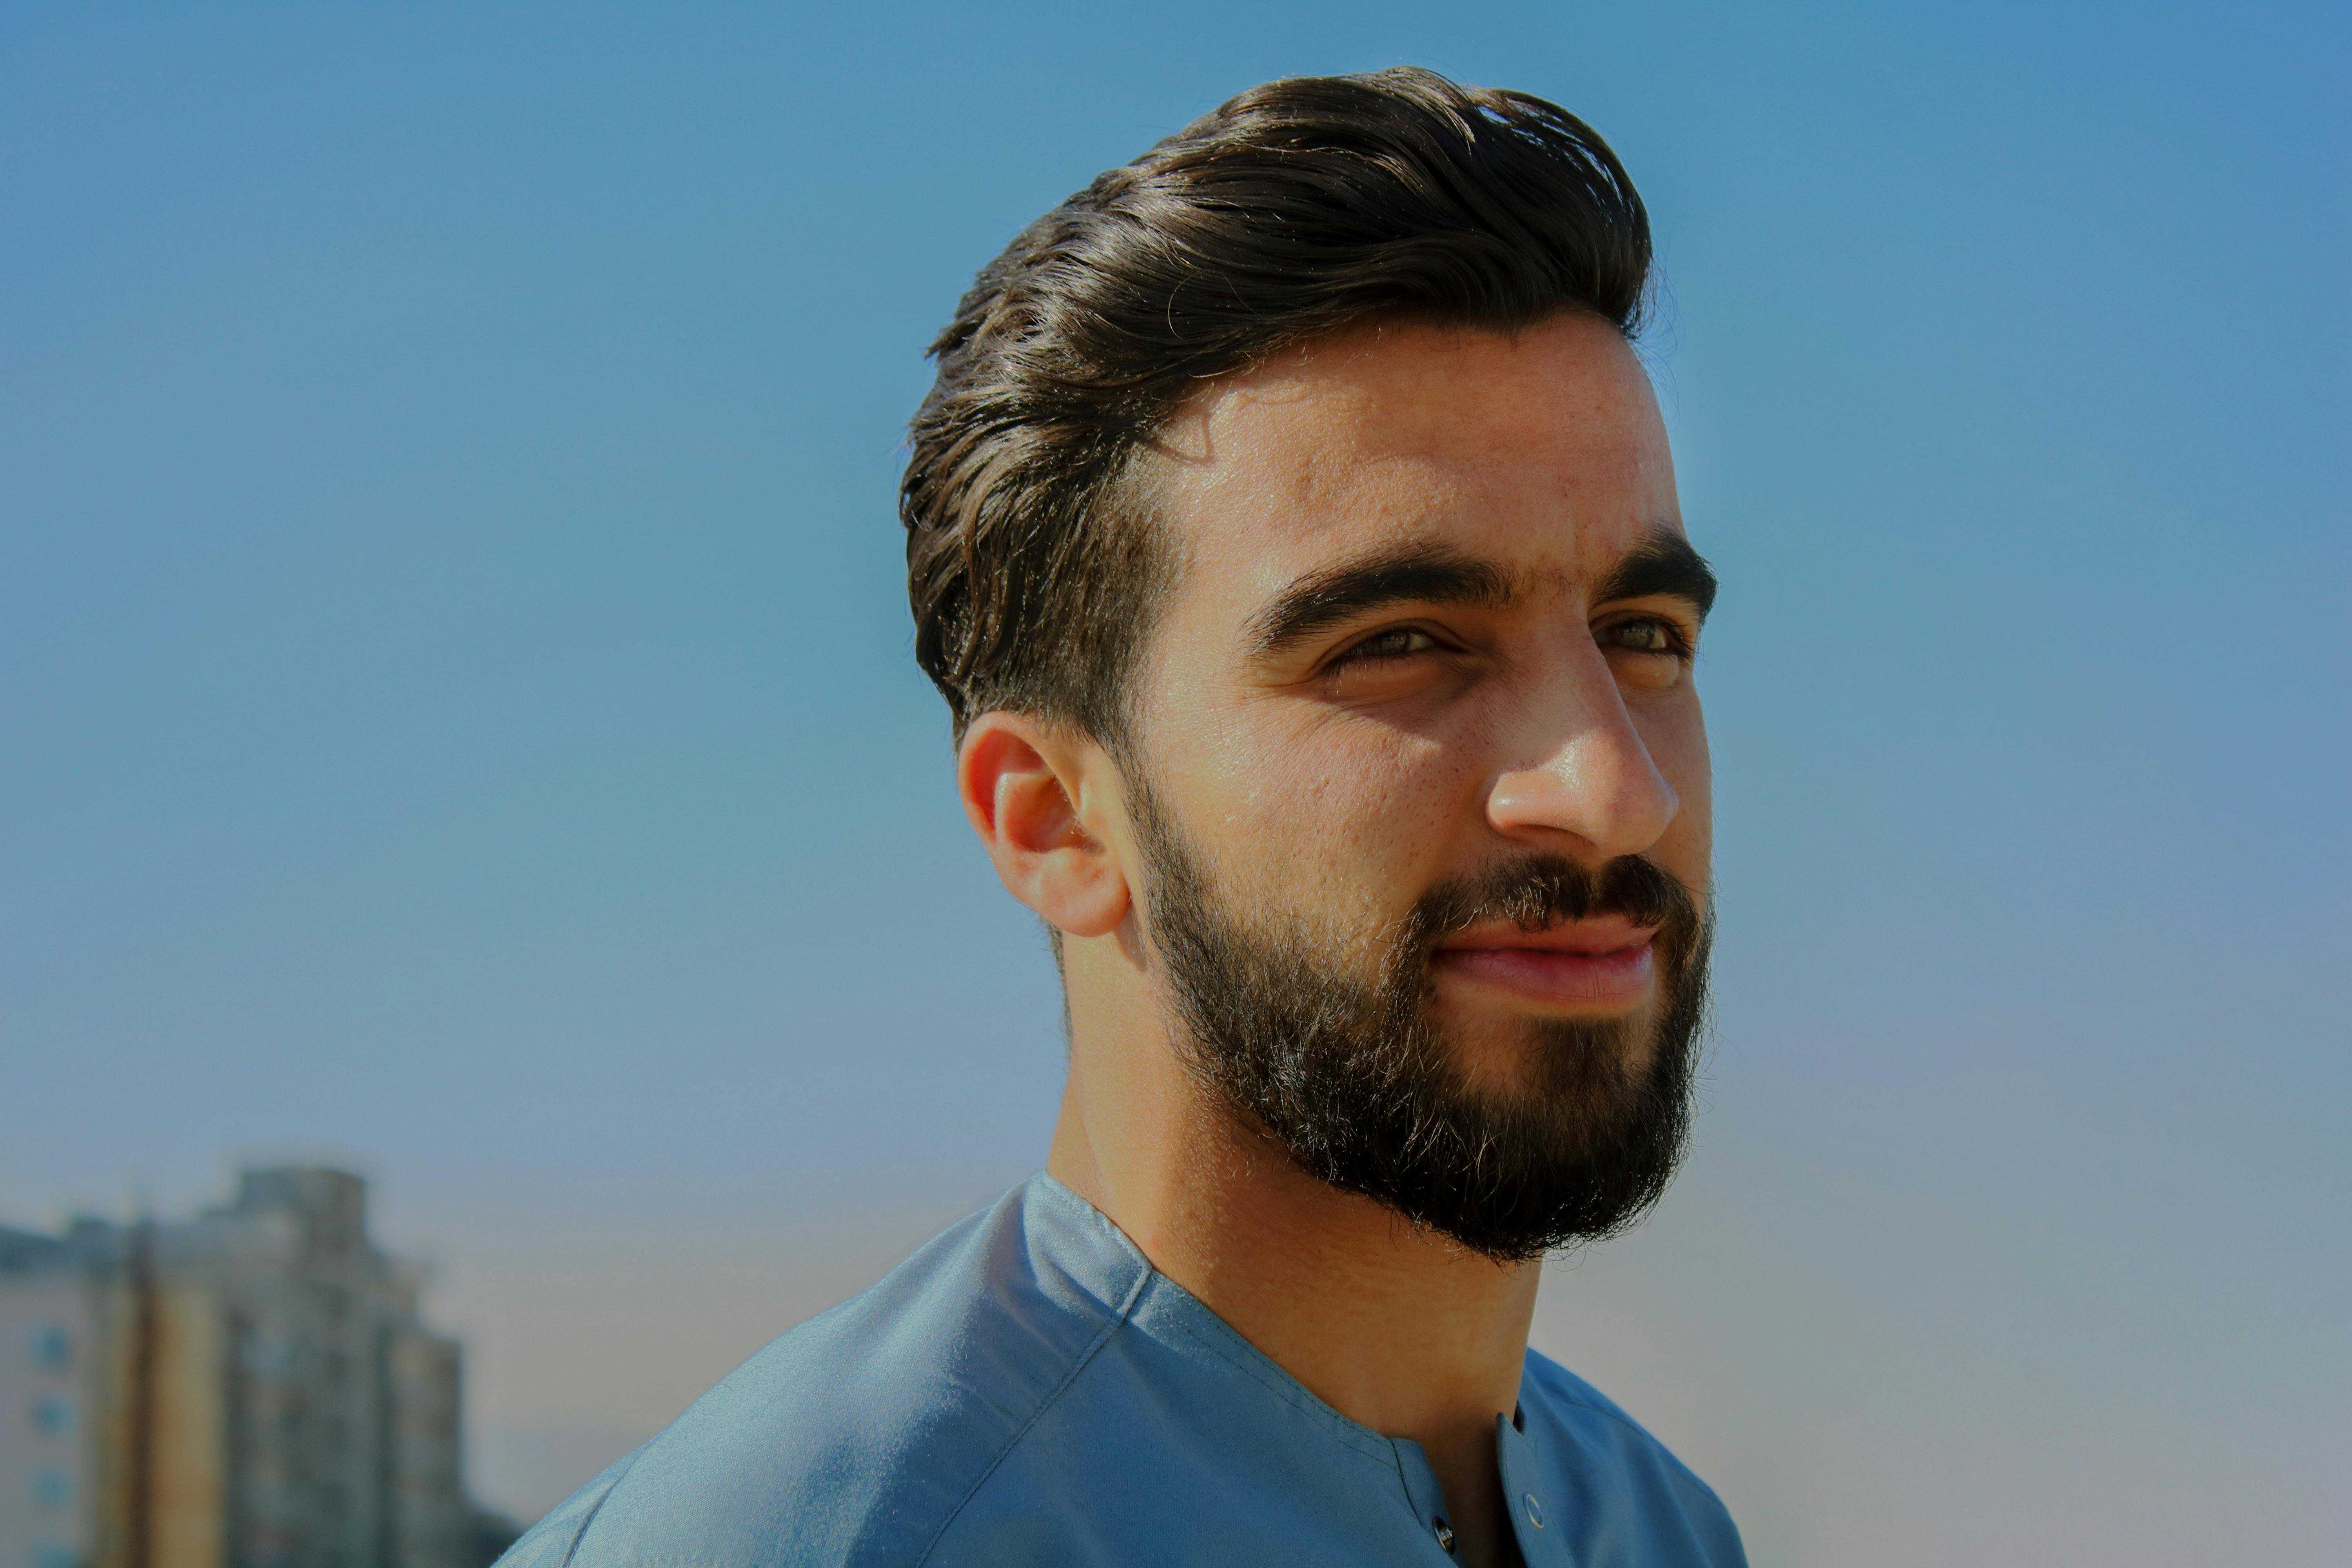
Gender: men